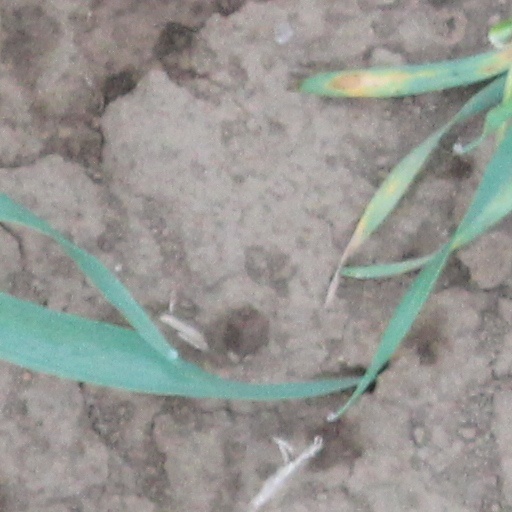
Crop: wheat